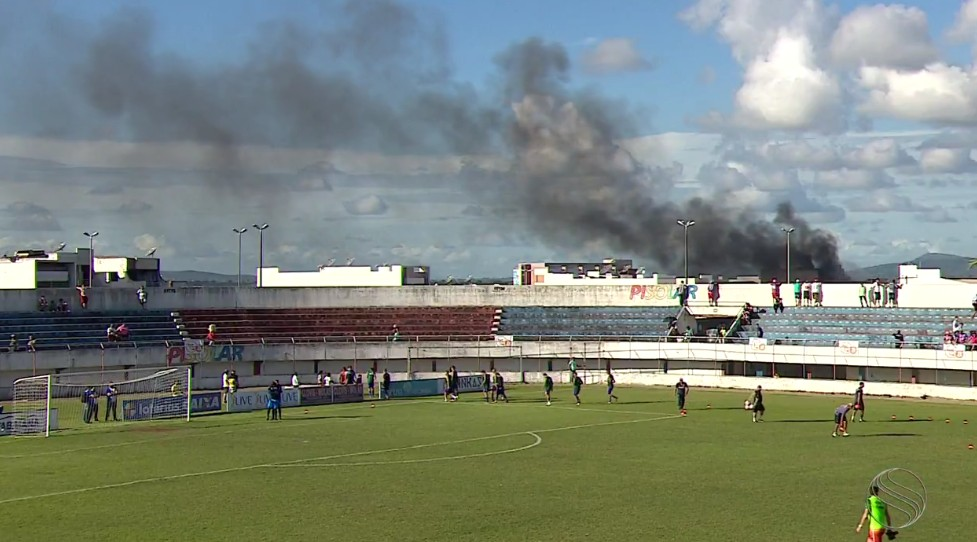
Fire: no
Smoke: yes